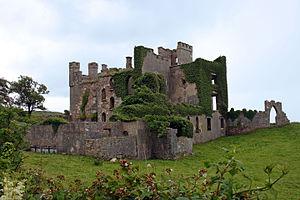
Clifden Castle est un manoir situé dans le comté de Galway dans la région du Connemara en Irlande.